Sugar Land, Texas

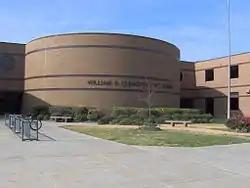
Clements High School

All public school systems in Texas are administered by the Texas Education Agency (TEA). The Fort Bend Independent School District (FBISD) is the school district that serves almost all of the city of Sugar Land; it formed in 1959 by the consolidation of Missouri City Independent School District and the Sugar Land Independent School District. The southwest portion of Sugar Land and some very small areas within its extraterritorial jurisdiction (ETJ) are in the Lamar Consolidated Independent School District (LCISD).